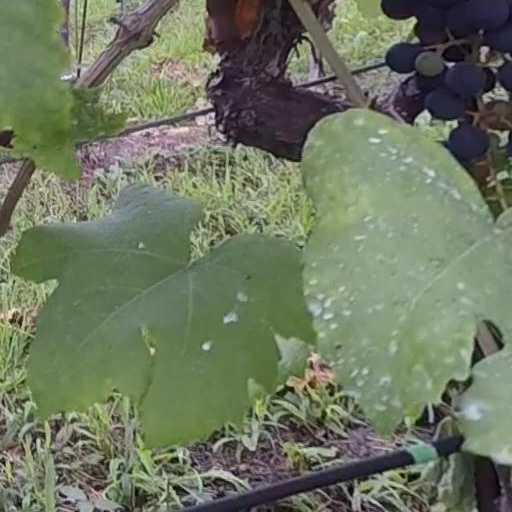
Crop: grape